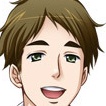
Portrait style: Anime Portrait